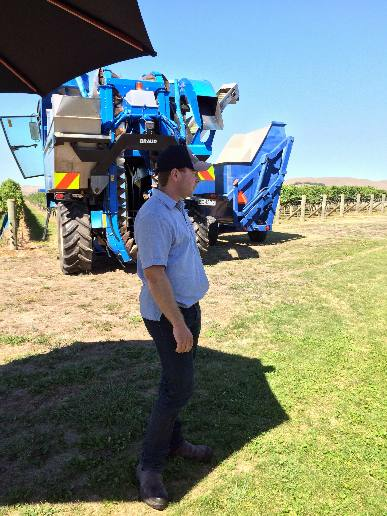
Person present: Yes